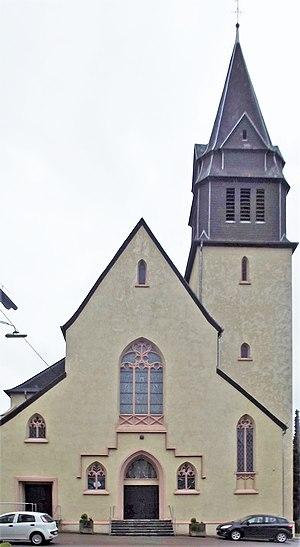
Oberthal est une commune de l'arrondissement de Saint-Wendel en Sarre, Allemagne. Elle est située à environ 7 km au nord-ouest de Saint-Wendel, et 35 km au nord de Sarrebruck.